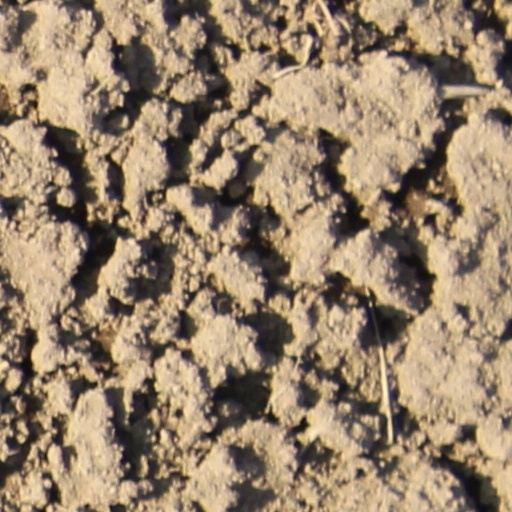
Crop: wheat